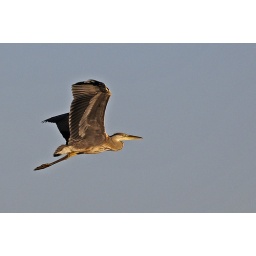
The same Heron, got a photo of it in the reeds then a shot of it flying away when it spotted me!